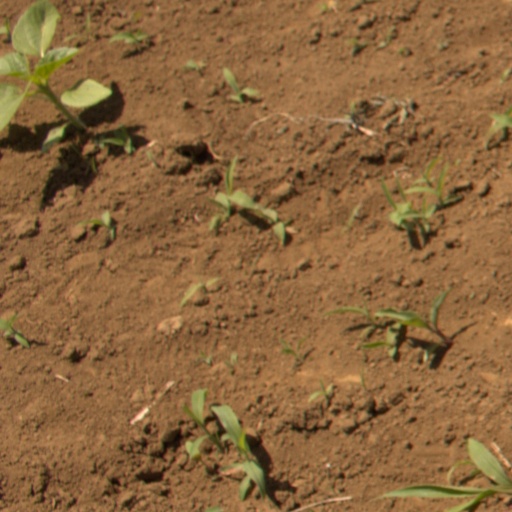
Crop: Jerusalem artichoke